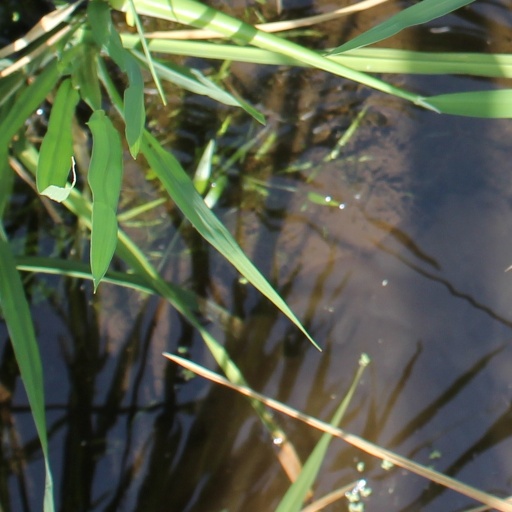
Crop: rice